Husson (commune)

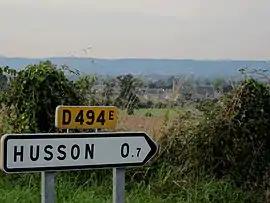
View from Sainte-Marie-du-Bois

Husson is a former commune in the Manche department in north-western France. On 1 January 2016, it was merged into the commune of Le Teilleul.